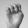
ASL letter: E